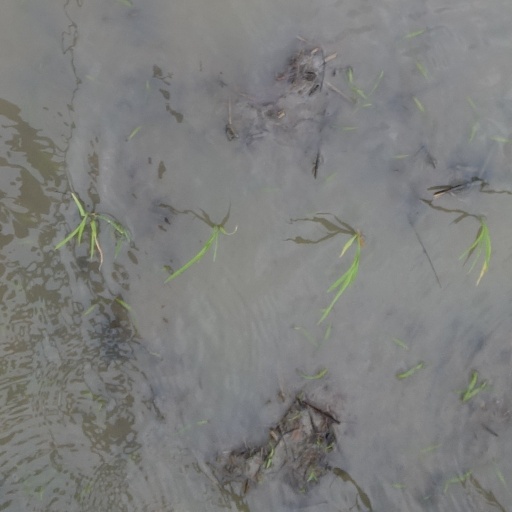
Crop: rice